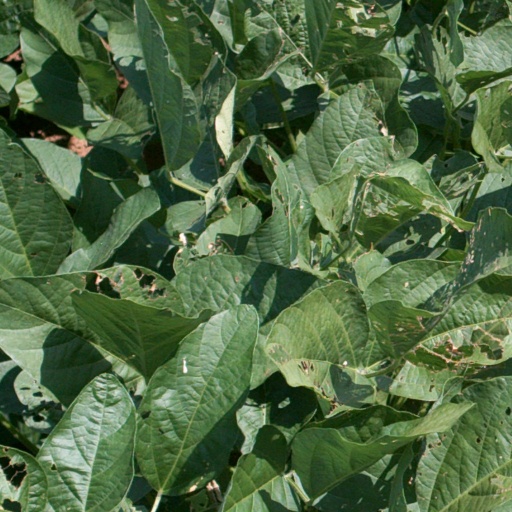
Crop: soybean